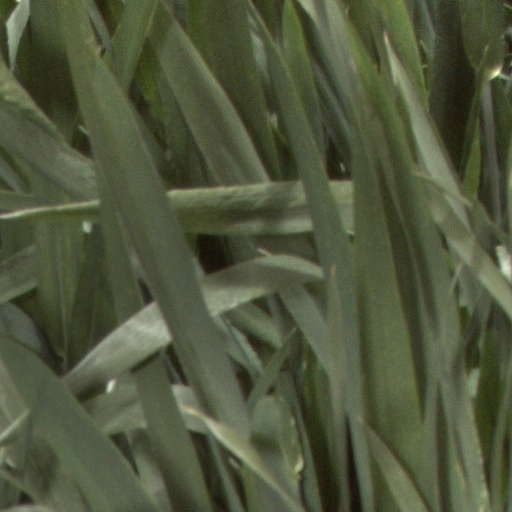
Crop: wheat